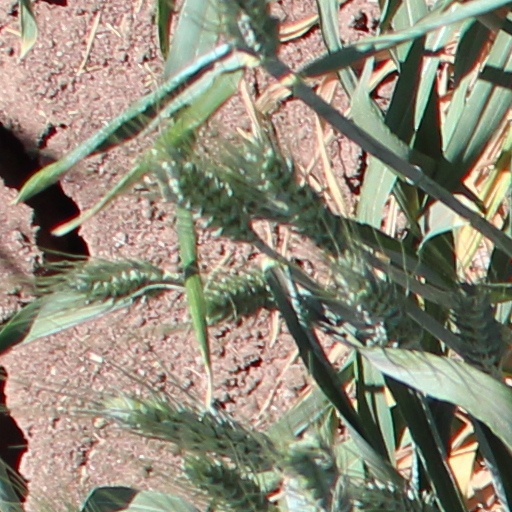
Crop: wheat